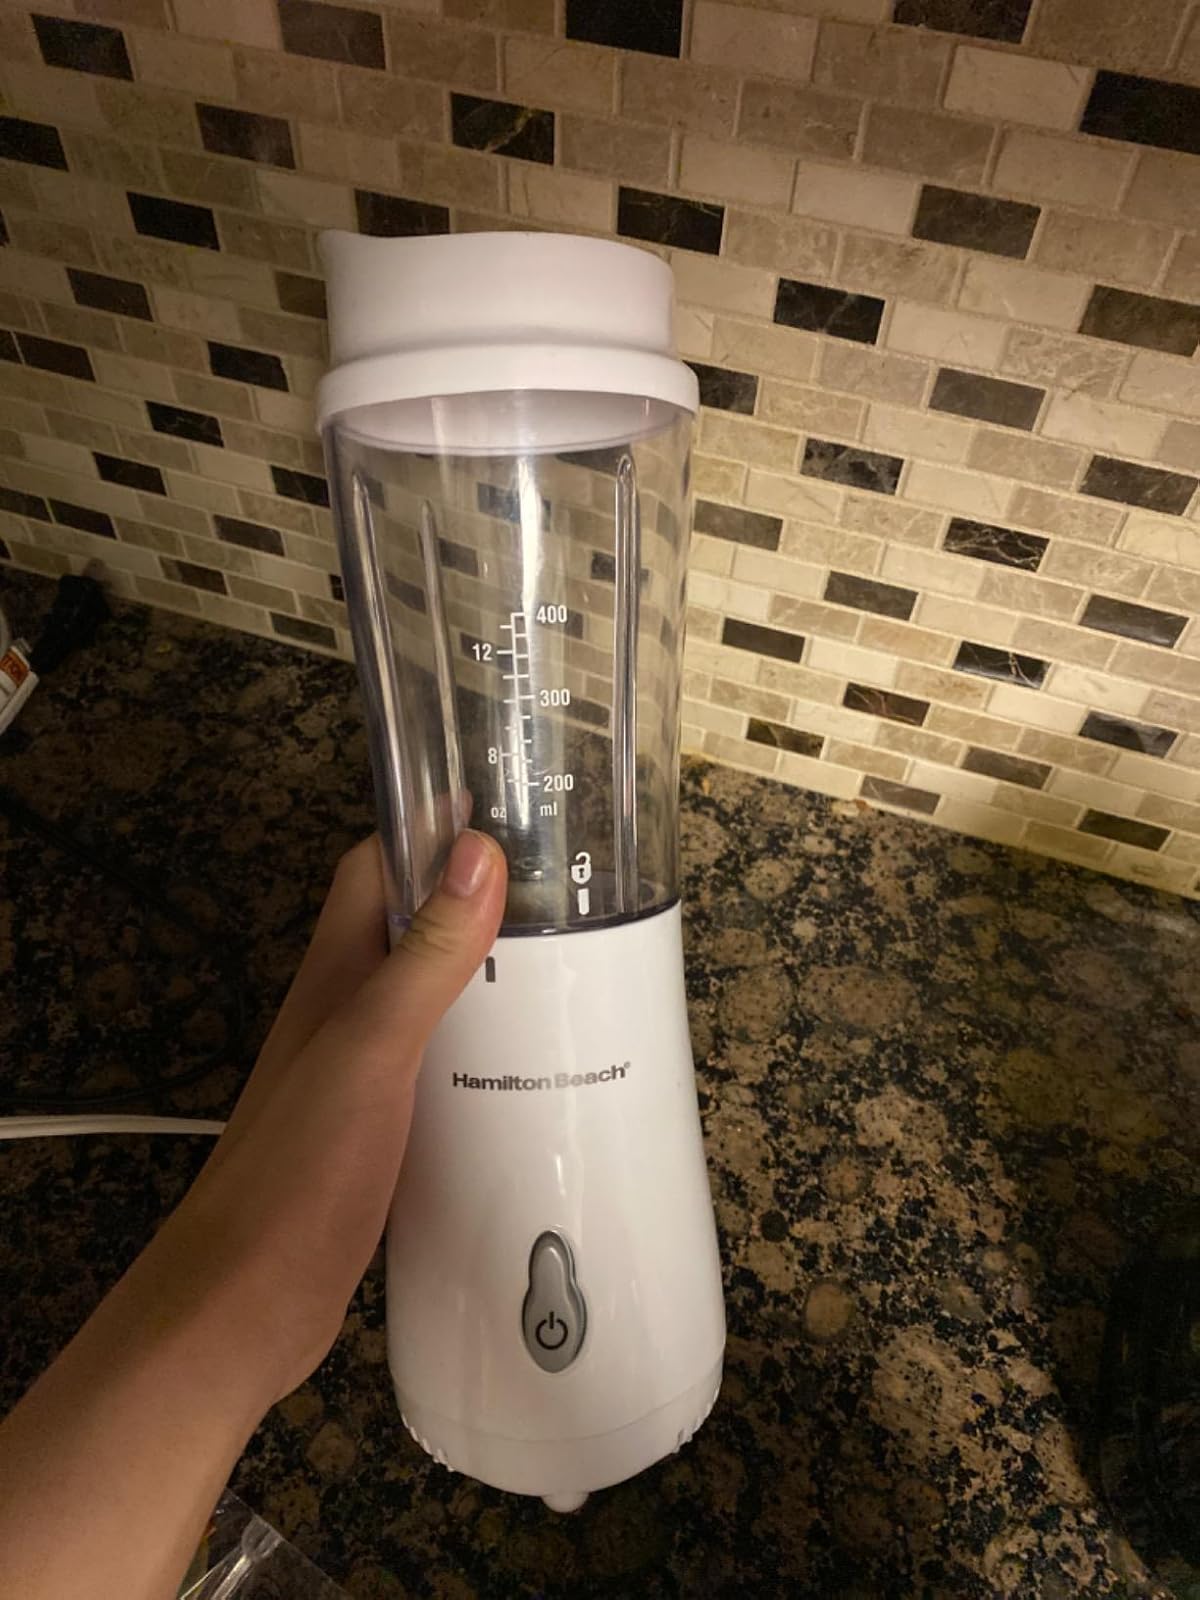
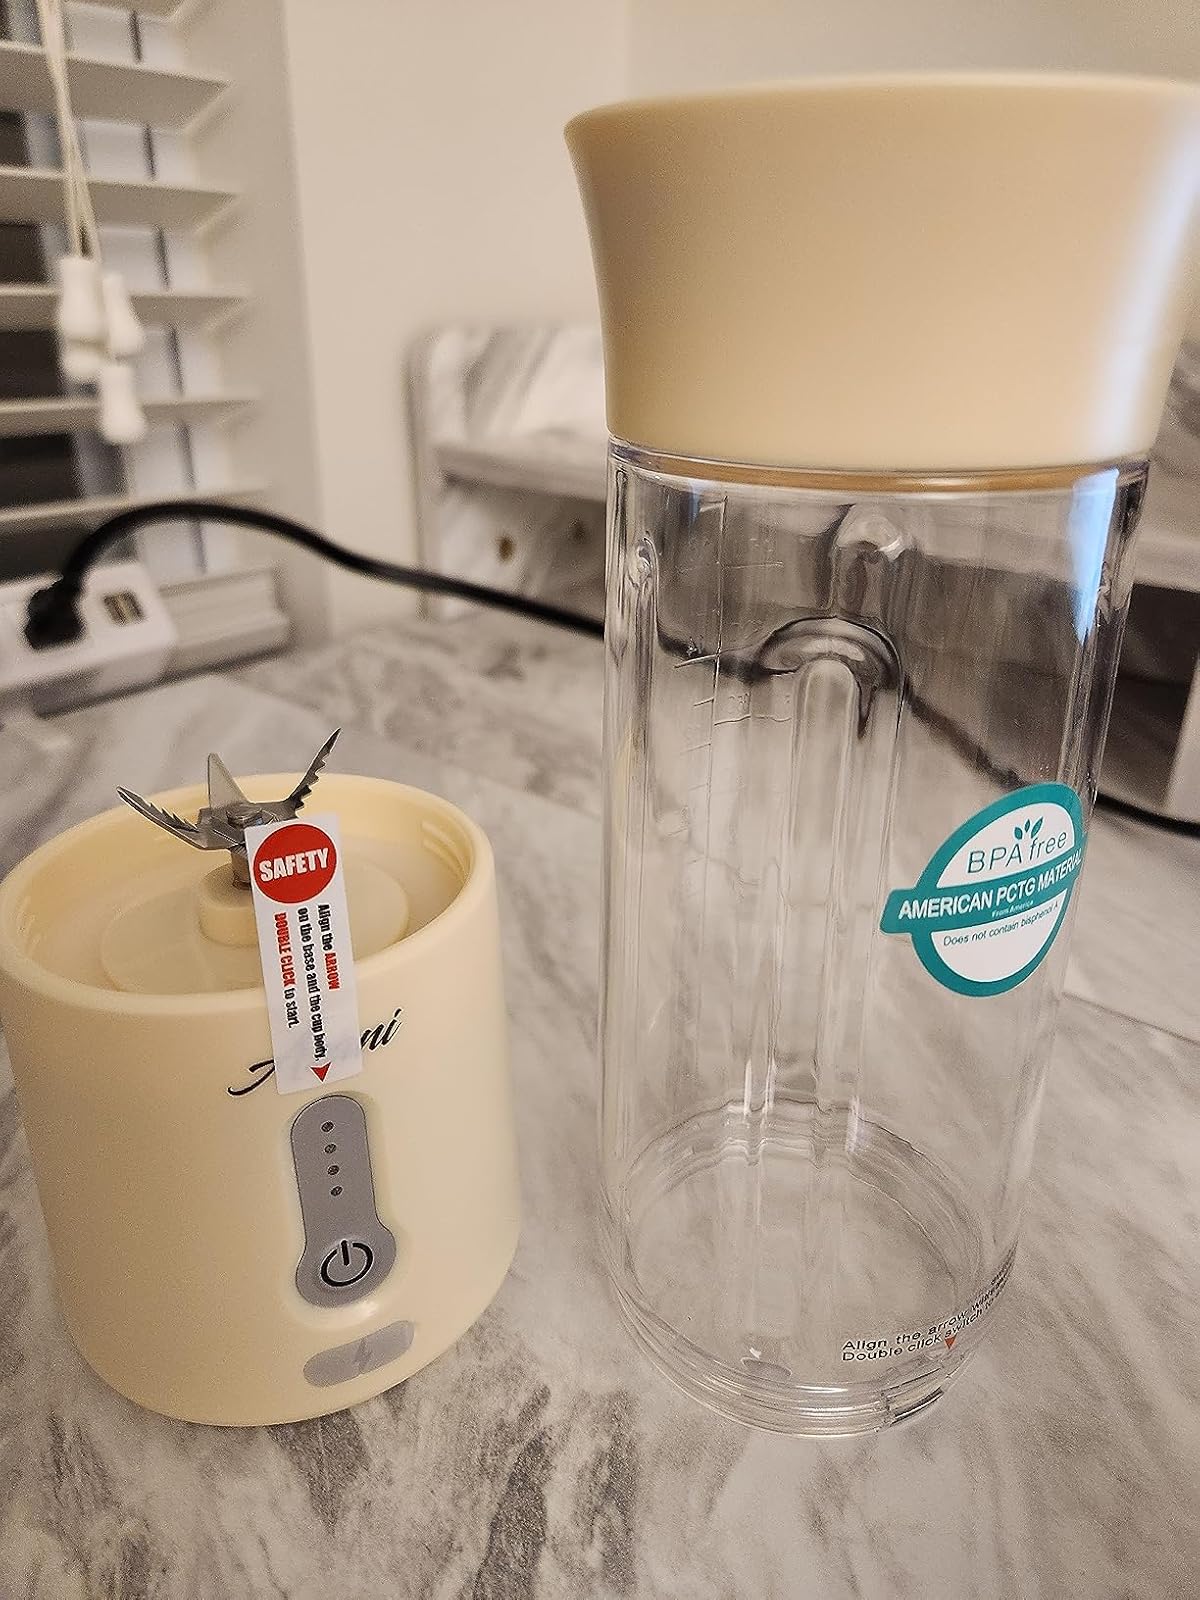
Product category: items_blender
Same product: no